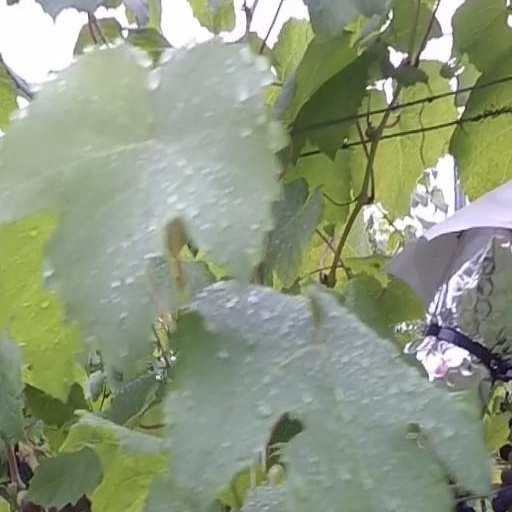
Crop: grape